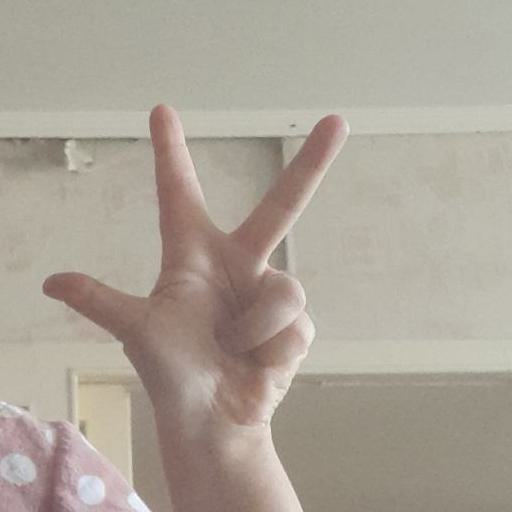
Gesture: three2